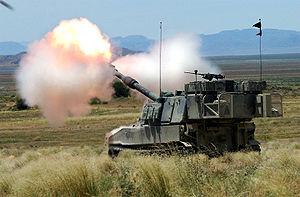
Un canon automoteur, ou automoteur d'artillerie, est un véhicule qui donne de la mobilité à l’artillerie. Doté d’une grande mobilité grâce à ses roues ou chenilles, il peut accueillir un obusier, un canon, un mortier ou encore un lance-missile/roquette. Les automoteurs sont souvent utilisés pour des séries de tirs indirects de soutien sur le champ de bataille.